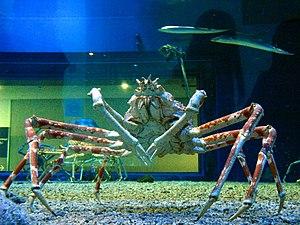
Les Brachyura sont des crustacés décapodes dotés d'une carapace plutôt plate, et d'un abdomen court et large placé sous le thorax. On distingue les Brachyura, les vrais crabes, des Anomura qui comprend plusieurs autres crustacés qui sont également appelés crabes